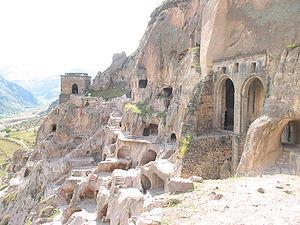
Vardzia est un ensemble monastique troglodytique du XIIᵉ siècle, qui constitue un monument artistique culturel géorgien. Le site se situe au sud de la Géorgie, sur la Montagne Erusheti à la rive gauche du fleuve Mtkvari et à trente kilomètres d'Aspindza. Ce chef-d’œuvre est entouré d'un réseau de forteresses, pour être utilisé, à cette époque, comme point d'appui en cas d'attaque par le sud.